Trilobite

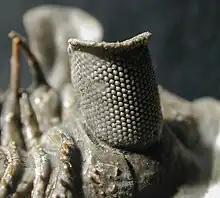
The schizochroal eye of "Erbenochile erbenii"; the eye shade is unequivocal evidence that some trilobites were diurnal.

The toothless mouth of trilobites was situated on the rear edge of the hypostome (facing backward), in front of the legs attached to the cephalon. The mouth is linked by a small esophagus to the stomach that lay forward of the mouth, below the glabella. The "intestine" led backward from there to the pygidium. The "feeding limbs" attached to the cephalon are thought to have fed food into the mouth, possibly "slicing" the food on the hypostome and/or gnathobases first. Recent propagation phase-contrast synchrotron microtomography, or (PPC-SRμCT), which is a 3d imagining of tissue related to an organism's function, of a sample of "Bohemolichas incola" show large concentrations of undigestible fragments of "Conchoprimitia osekensis," a small-shelled species now extinct"," in the "B. incola" sample digestive tract.